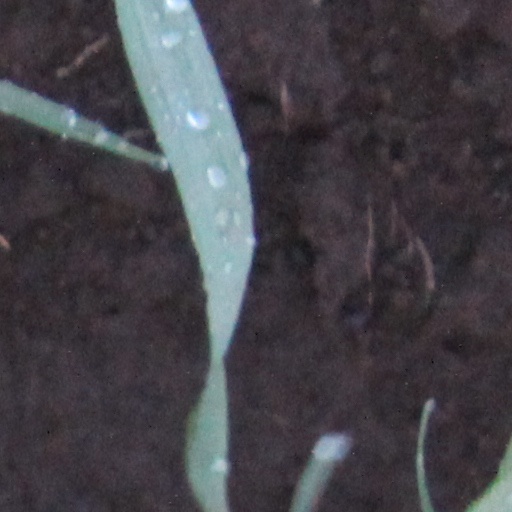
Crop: wheat